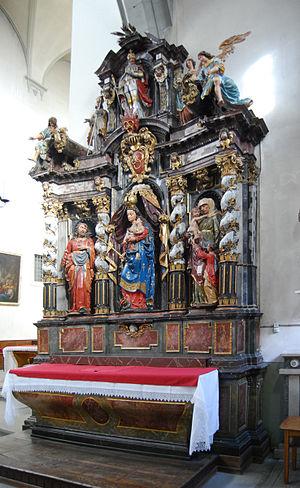
Fribourg, église des Augustins, retable latéral
L'église Saint-Maurice-des-Augustins est une église historique de Fribourg. Cette église dédiée à saint Maurice, particulièrement révéré en Suisse, dépend du diocèse de Lausanne, Genève et Fribourg.
Fribourg est une ville et une commune suisse du canton de Fribourg, sur la Sarine. Elle est la capitale du canton de Fribourg et le chef-lieu du district de la Sarine.